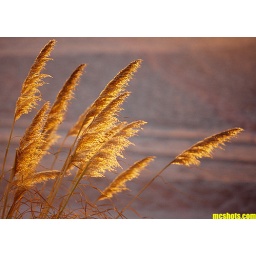
beach grass in the late afternoon